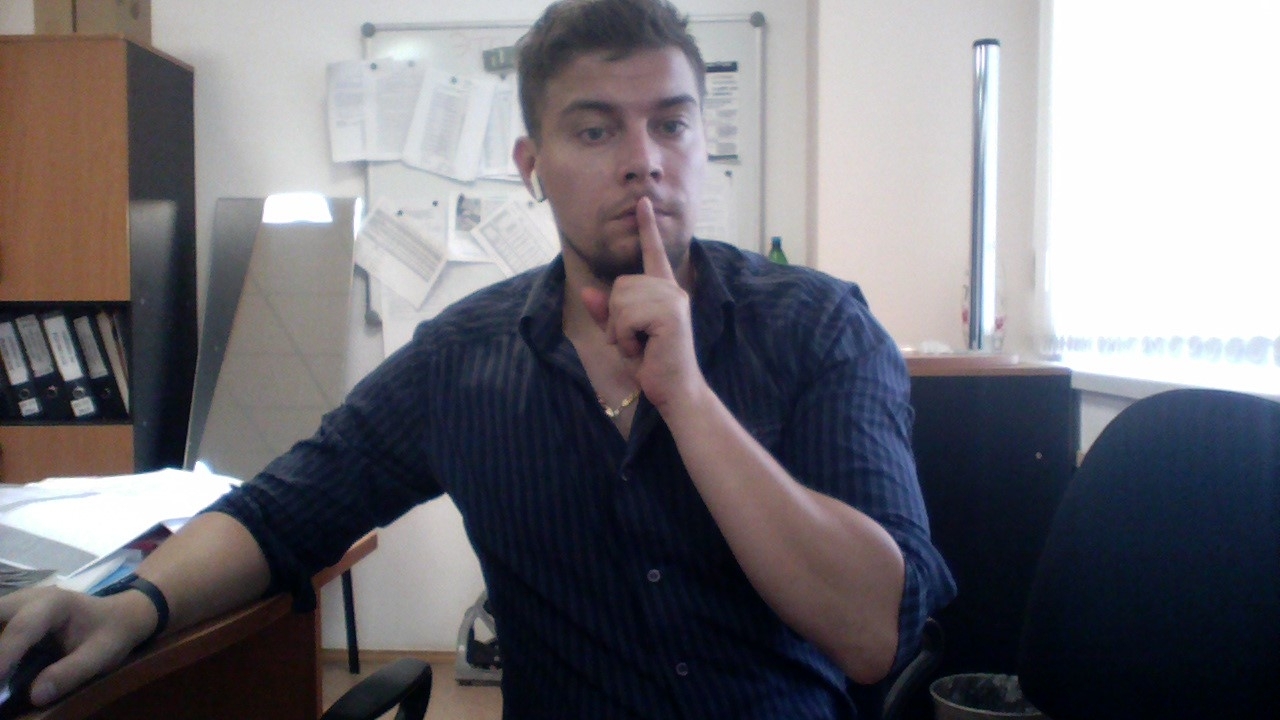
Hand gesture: mute